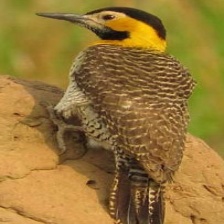
Species: CAMPO FLICKER
Scientific name: COLAPTES CAMPESTRIS